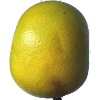
Label: Pomelo Sweetie 1